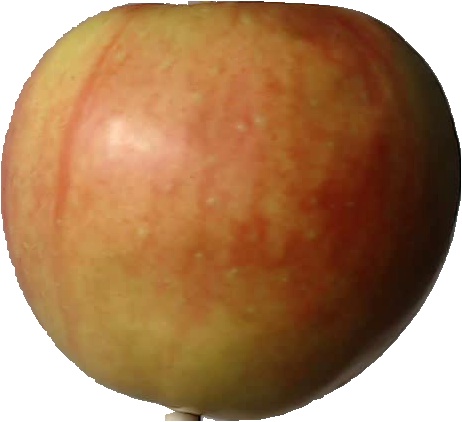
Label: apple_red_2